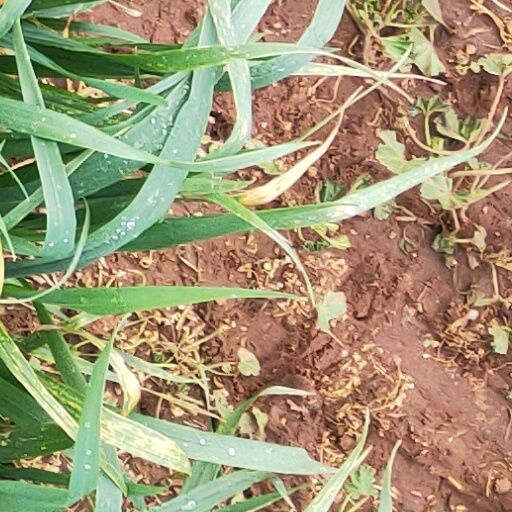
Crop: wheat